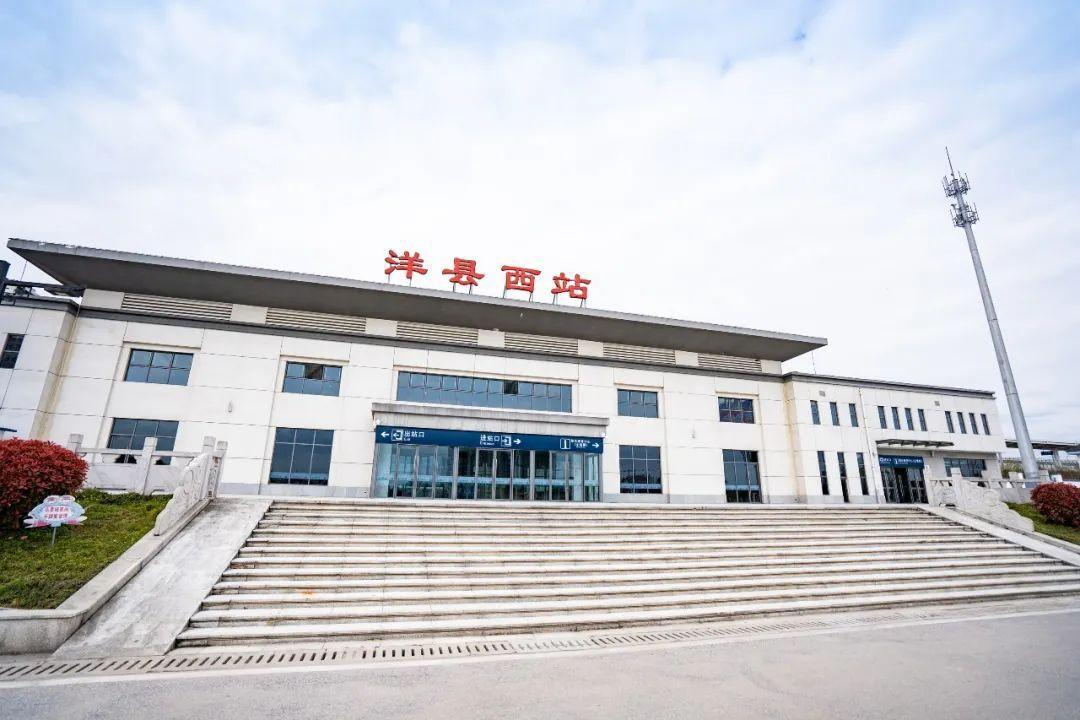
地标名称：洋县西站
所在城市：汉中市·洋县